Describe the emotion expressed in this image:  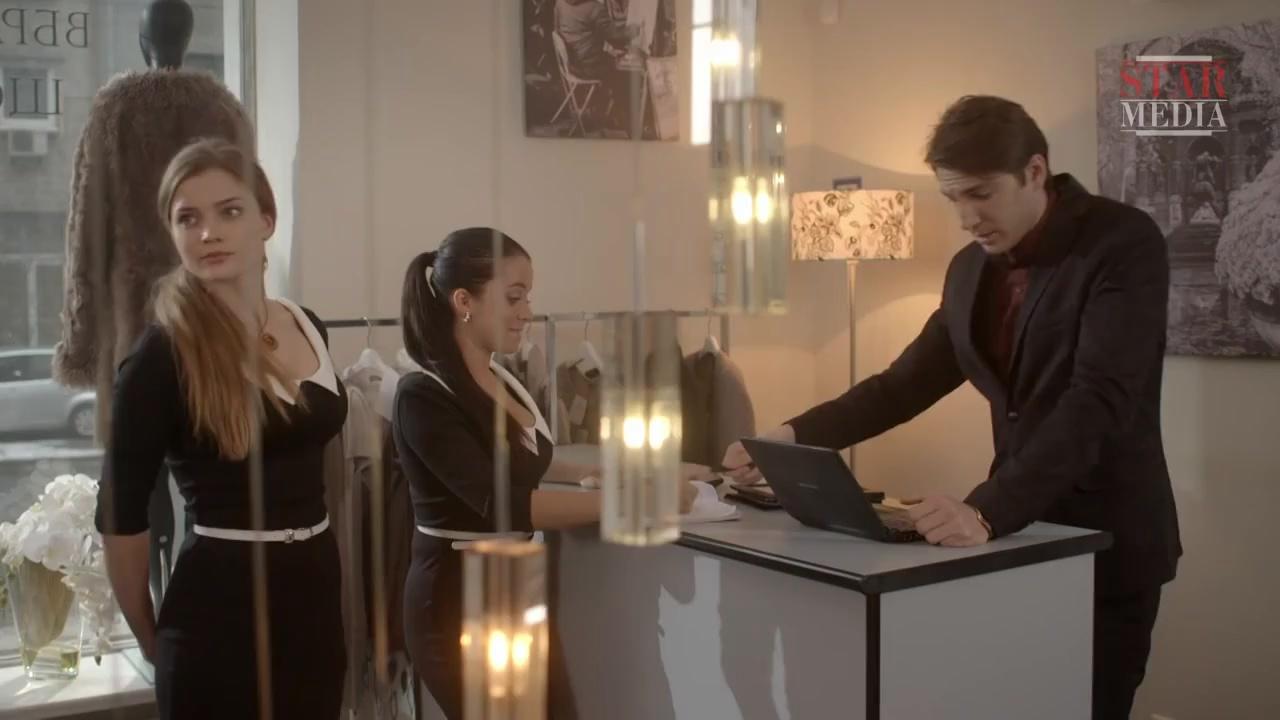
This person displays Fear, valence and arousal with low intensity.